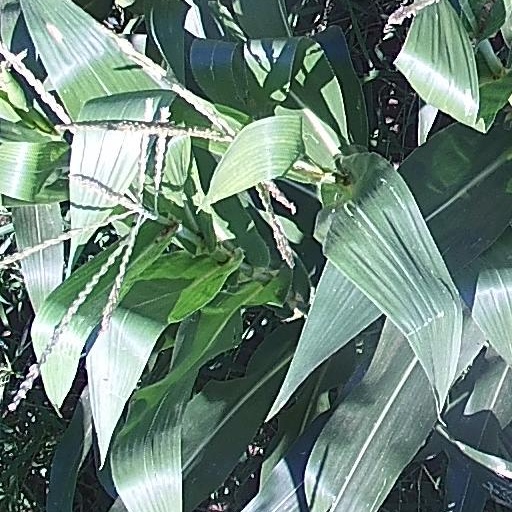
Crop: maize; corn